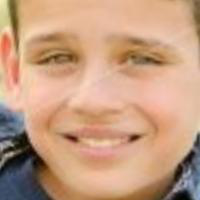
Age group: age 01-10